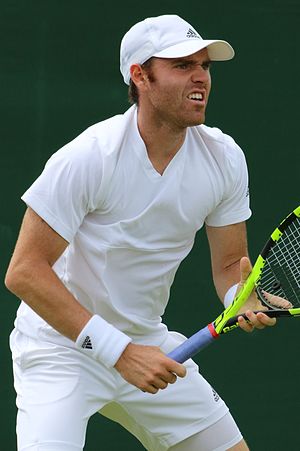
Wimbledon-mesterskabet i herresingle 2016 / Kvalifikation
Bjorn Fratangelo
Wimbledon-mesterskabet i herresingle 2016 var den 130. turnering om Wimbledon-mesterskabet i herresingle. Turneringen var en del af Wimbledon-mesterskaberne 2016 og blev spillet i All England Lawn Tennis and Croquet Club i London, Storbritannien. Hovedturneringen med deltagelse af 128 spillere blev spillet i perioden 27. juni - 10. juli 2016, mens kvalifikationen blev afviklet den 20. - 24. juni 2016 i Bank of England Sports Ground i Roehampton.